Government Bridge

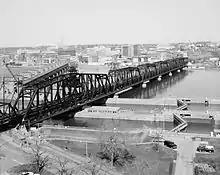

The Government Bridge or Arsenal Bridge spans the Mississippi River, connecting Rock Island, Illinois and Davenport, Iowa. The Iowa Interstate Railroad uses the upper deck of the bridge for its ex-Chicago and Rock Island Railroad route between Council Bluffs, Iowa and Chicago, Illinois. The lower deck carries automobile traffic between the two cities. It is located near Upper Mississippi Mile Marker 483, adjacent to the Mississippi River Lock and Dam No. 15. The current structure (which was completed in 1896) is the fourth at this location. The bridges all were built with a swing section to accommodate traffic navigating the river.